Cadence (film)

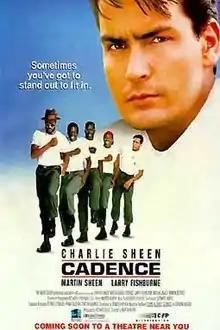
Promotional movie poster

Cadence is a 1990 American historical prison film directed by Martin Sheen, in which Charlie Sheen plays an inmate in a United States Army military prison in West Germany during the 1960s. Sheen plays alongside his father Martin Sheen and brother Ramon Estevez. The film is based on a novel by Gordon Weaver.